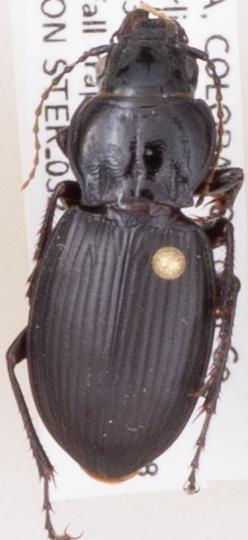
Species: Cyclotrachelus torvus
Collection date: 2019-07-24
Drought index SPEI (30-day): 0.63
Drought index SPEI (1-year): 1.01
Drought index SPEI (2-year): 0.8